Paul Winstanley

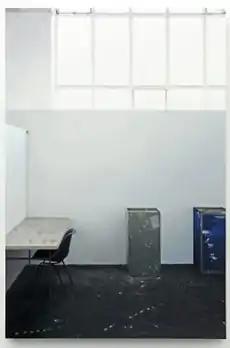
Paul Winstanley, "Art School 28", oil on linen, 90cm x 60cm, 2014.

Winstanley began producing his "Veil" series in the late 1990s: diaphanous, translucent paintings of mainly vacant interiors focused on light streaming in through or blocked by wall-to-wall and sheer curtains, blinds and large plate-glass windows, which sometimes framed outdoor conditions such as mist. Critics described them as haunting, sometimes unsettling works that emphasised the transience of the interior-exterior relationship, either mediating views of landscape and bright outdoor light ("Hub", 2000) or closing them off in ways suggesting the isolation of a cloister or cell ("Viewing Room", 1997; "Veil 20", 2007). In other images, Winstanley set generic built enclosures against the pastoral (for example, birch trees in idyllic rural settings or untamed brush), invoking a sense of the intrusion of one realm onto the other (e.g., "Walter Gropius' Balcony", 2002; his 2005 exhibition, "Homeland", Kerlin Gallery).